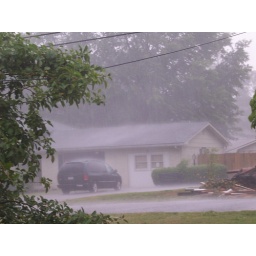
rain falling in sheets on the house across the street